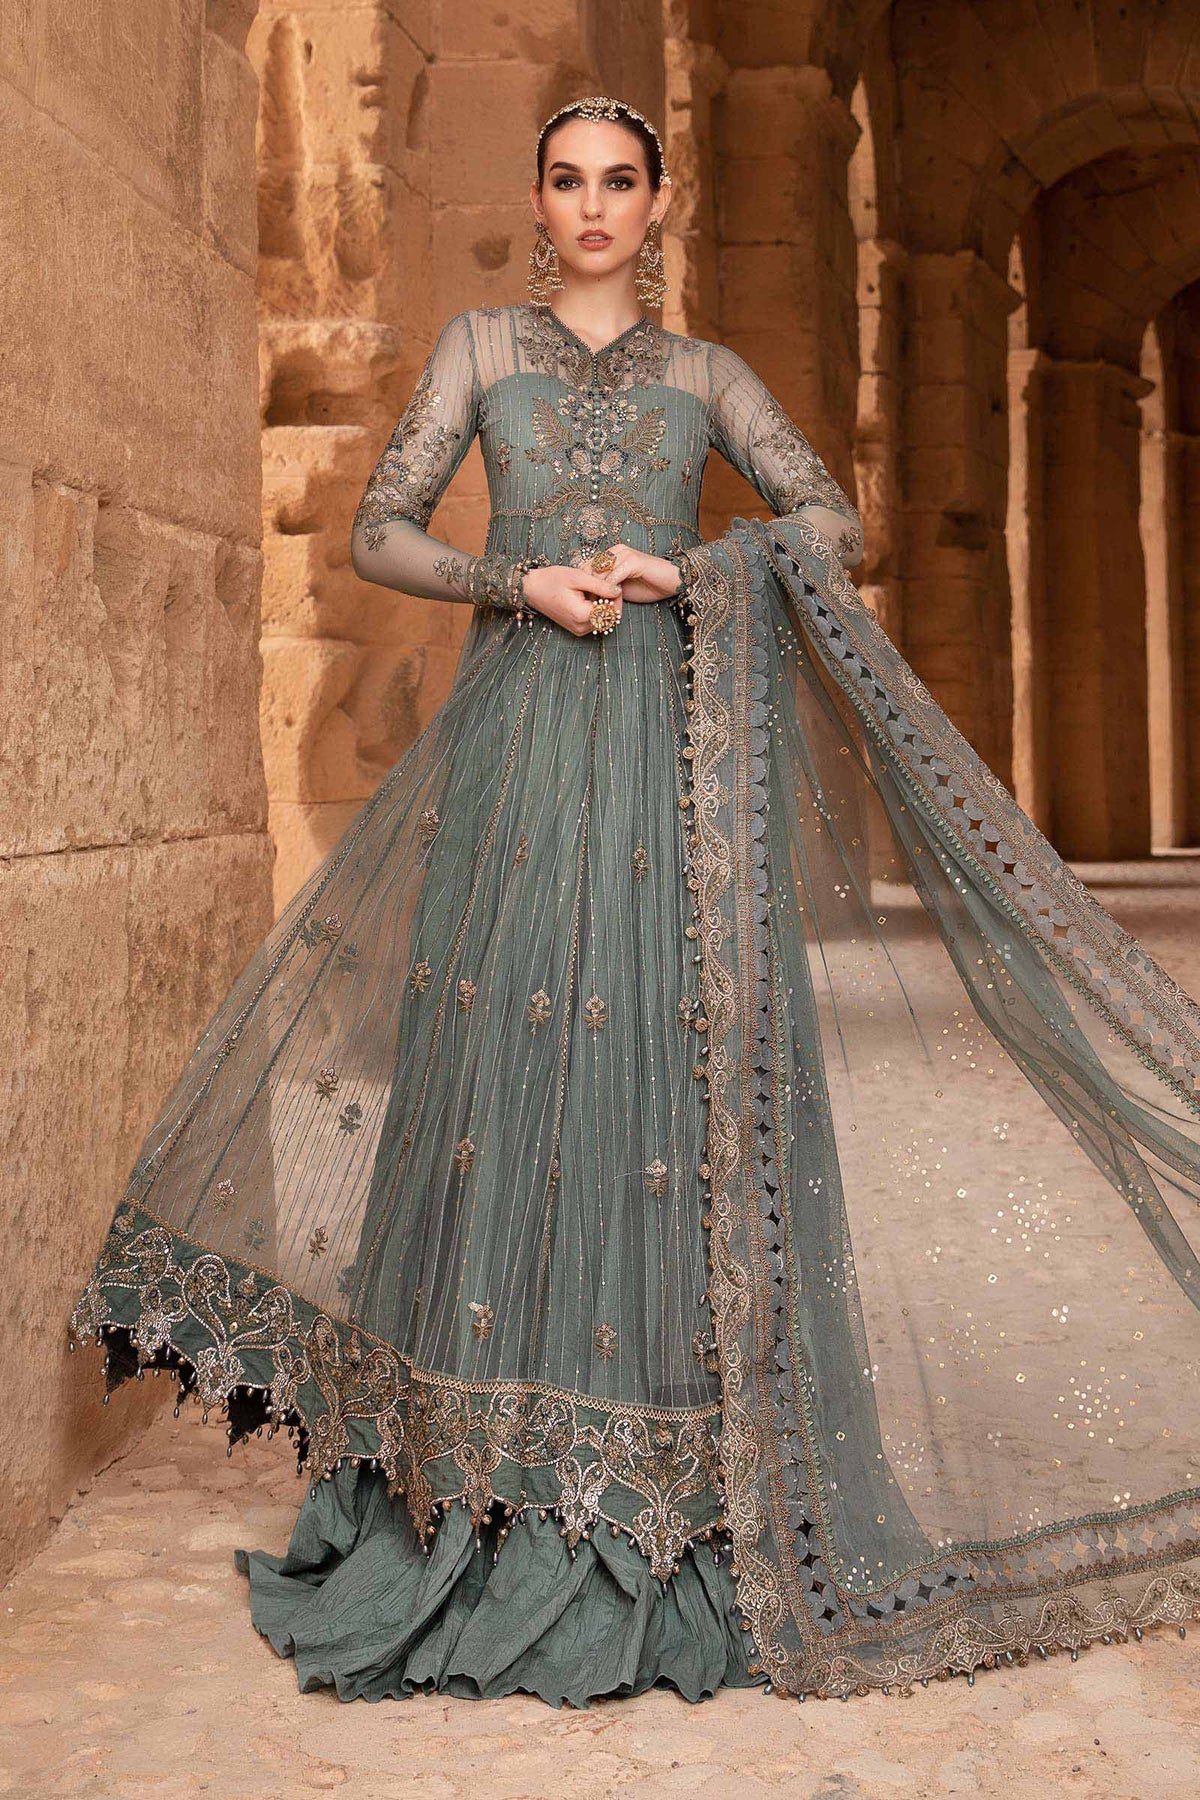
green gold embroidered net anarkali suit